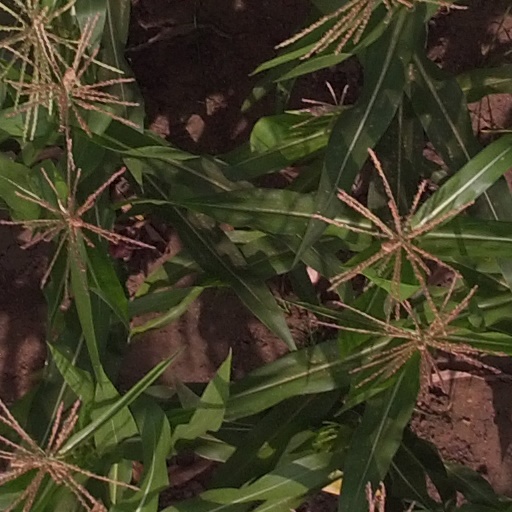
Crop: maize; corn